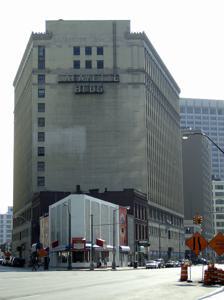
Building: Lafayette Building (Detroit)
Country: United States of America
Year built: 1923
For the building in Washington, DC, see Lafayette Building (Washington, D.C.) . Building in Michigan, United States Lafayette Building General information Status Demolished Location 144 West Lafayette Boulevard, Detroit , Michigan , United States Coordinates 42°19′53″N 83°02′56″W / 42.33143°N 83.04879°W / 42.33143; -83.04879 Completed 1923 Demolished October 12, 2009-February 24, 2010 Height Roof 55.5 m (182 ft) Technical details Floor count 14 Design and construction Architect(s) Charles Howard Crane ; Elmer George Kiehler; Kraemer Design Group The Lafayette Building was a high-rise office building located at 144 West Lafayette Boulevard in downtown Detroit , Michigan . It was built in 1923 and occupied a triangular lot, bordered by Michigan Avenue , West Lafayette Boulevard, and Shelby Street. The building was 14 floors tall, with one basement floor, and 13 above-ground floors. The office building was designed in the neo-classical architecture style by C. Howard Crane who built many of Detroit's theaters. It is built with mainly brick , limestone , and terra cotta . Its triangular form mimicked the Flatiron Building in Manhattan . The building contained 178 feet (54 m) of frontage along Michigan Avenue, 168 feet (51 m) of frontage along Shelby Street, 135 feet (41 m) of frontage along Lafayette Boulevard, and was 85 feet (26 m) in length along its east facade which stood mid-block. After years of mismanagement, and a declining tenant base, the building was finally shuttered in 1997. Demolition of the building began in October 2009 and ended at 4:30 AM on February 24, 2010, when the last part of the 14-story tower was leveled to the ground. History In the 1970s and 1980s, the Michigan Supreme Court, the Supreme Court Administrator's Office, the Michigan Judicial Tenure Commission and parts of the 36th District Court of Detroit had space in the building. Preservationists unsuccessfully tried to place the Lafayette Building on the National Register of Historic Places .  They were unable also to secure tax credits or find a purchaser.  In a cruel irony (for preservationists), it was said that efforts to preserve the Book-Cadillac Hotel dissipated support and contributed to its demolition. Redevelopment plans Graffiti on Lafayette Building windows while not in use The Peebles Atlantic Development Corporation announced on December 15, 2005, that it planned to convert the Lafayette into one of Detroit's premier condominium buildings at a cost of more than $40 million. The residential conversion would have included refurbishing the historical exterior and the interior, which would have included 125 modern units with upscale amenities such as a fitness center and ground floor commercial space. The renovation of this building was slated to start in the summer of 2006 with a completion sometime in the summer of 2007. However, the developer failed to come through with the money and the building remained abandoned. The Ferchill Group, which developed the Westin Book Cadillac , and Dan Gilbert of Quicken Loans were touted as possible saviors.  However, they bowed out, citing prohibitive cost of renovation. However, some critics said that money spent on demolition should have been used to secure the building and remove graffiti.  "Their solution was like saying, 'Oh my God, there's a fly on the wall. Quick, grab the sledgehammer.'" On November 13, 2007, the City of Detroit offered Quicken Loans the Lafayette Building for $1 as part of their major redevelopment of downtown Detroit. Quicken had a year to choose the site of their headquarters (Hudson or Statler/Tuller Blocks) and to study the redevelopment of two parking lots on Library and Broadway and the Lafayette Building. If redeveloped, the two parking lots and the Lafayette Building were to become a mixed-use building of retail, offices, and residential space.  Plans fell through when Quicken decided to relocate only a portion of its staff downtown into the Compuware Building.  On December 9, 2008, the City of Detroit issued a request for environmental consulting services to prepare for the demolition of the building. Demolition Demolition barricades around street level in autumn 2009. On March 26, 2009, Detroit's Downtown Development Authority announced it was seeking bids to demolish the Lafayette Building. Despite earlier redevelopment plans, the building remained vacant for more than a decade and was heavily vandalized and neglected; trees were even growing from its roof. Bids for the demolition work were due by early April 2009. However, shortly after the deadline came, Detroit Mayor Kenneth Cockrel, Jr. canceled demolition plans due to a public outcry to save the landmark. The future for the Lafayette Building was still uncertain, as this was a temporary halt. On June 25, 2009, Detroit's Downtown Development Authority voted unanimously to destroy the Lafayette Building. The DDA voted to give the demolition contract to Detroit-based Adamo Demolition . for a lump sum amount of $1,445,888, according to an article in the Detroit Free Press . On July 12, 2009, it was disclosed in the Detroit newspapers that local developer Dionysia Properties LLC, which has developed six loft projects around the city in recent years, had asked Detroit city officials to give it two weeks to conduct a structural inspection of the Lafayette Building in hopes of saving it.  But, on August 15, 2009, it was announced that Dionysia Properties LLC failed to obtain a reprieve for the Lafayette Building, and demolition moved forward. The pile of rubble that used to be the Lafayette Building. Demolition started on October 12, 2009.  Demolition proceeded slowly throughout November and December 2009 and January 2010.  On February 24, 2010, at 4:30 AM EST , the east tower of the 14-story portion of the building was leveled to the ground when it twisted towards the north and then collapsed resulting in smoke blanketing the surrounding block.  The only remaining portion of the building is a pile of rubble. Demolition is completed.  The site will become a pocket park with grass & landscaping until future development takes its place.  The historic Lafayette and American Coney Island restaurants were not affected by the demolition. References and further reading